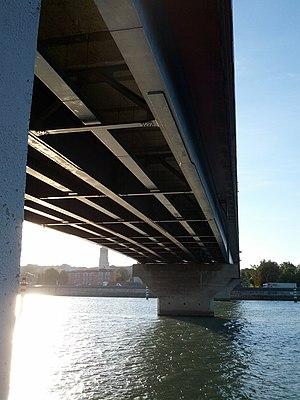
Pont Frédéric-Mistral à Valence
Le pont Frédéric-Mistral est un pont routier sur le Rhône qui relie la commune de Guilherand-Granges et la ville de Valence.